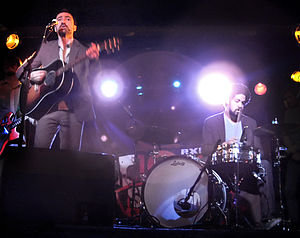
Broken Bells
Broken Bells er en indie-rock gruppe fra USA bestående af James Mercer og Brian Burton a.k.a Danger Mouse. De mødtes til Roskilde Festival 2004.